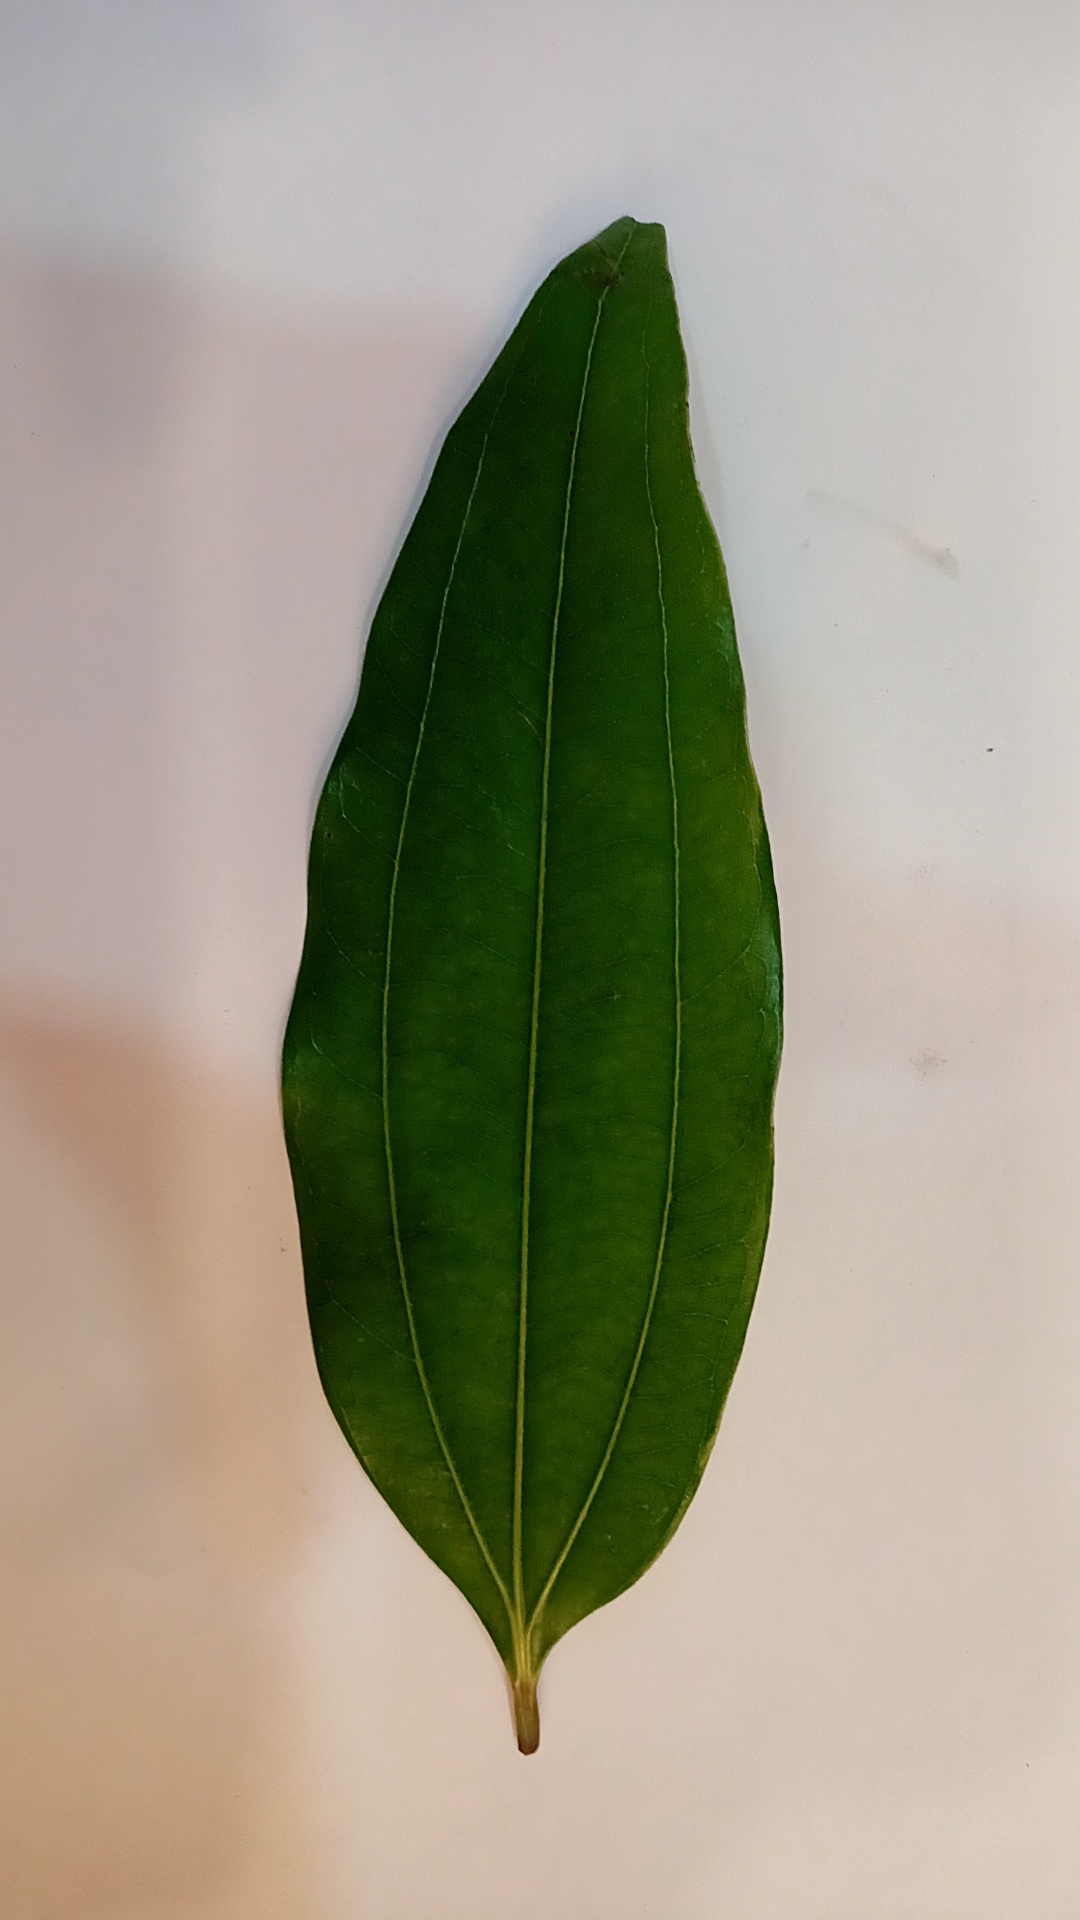
Label: Healthy